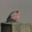
Label: bird